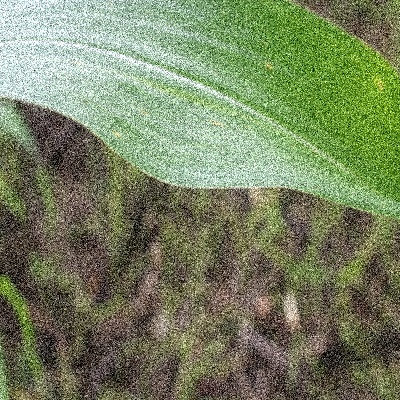
Label: Corn_(Maize)___Leaf_Spot